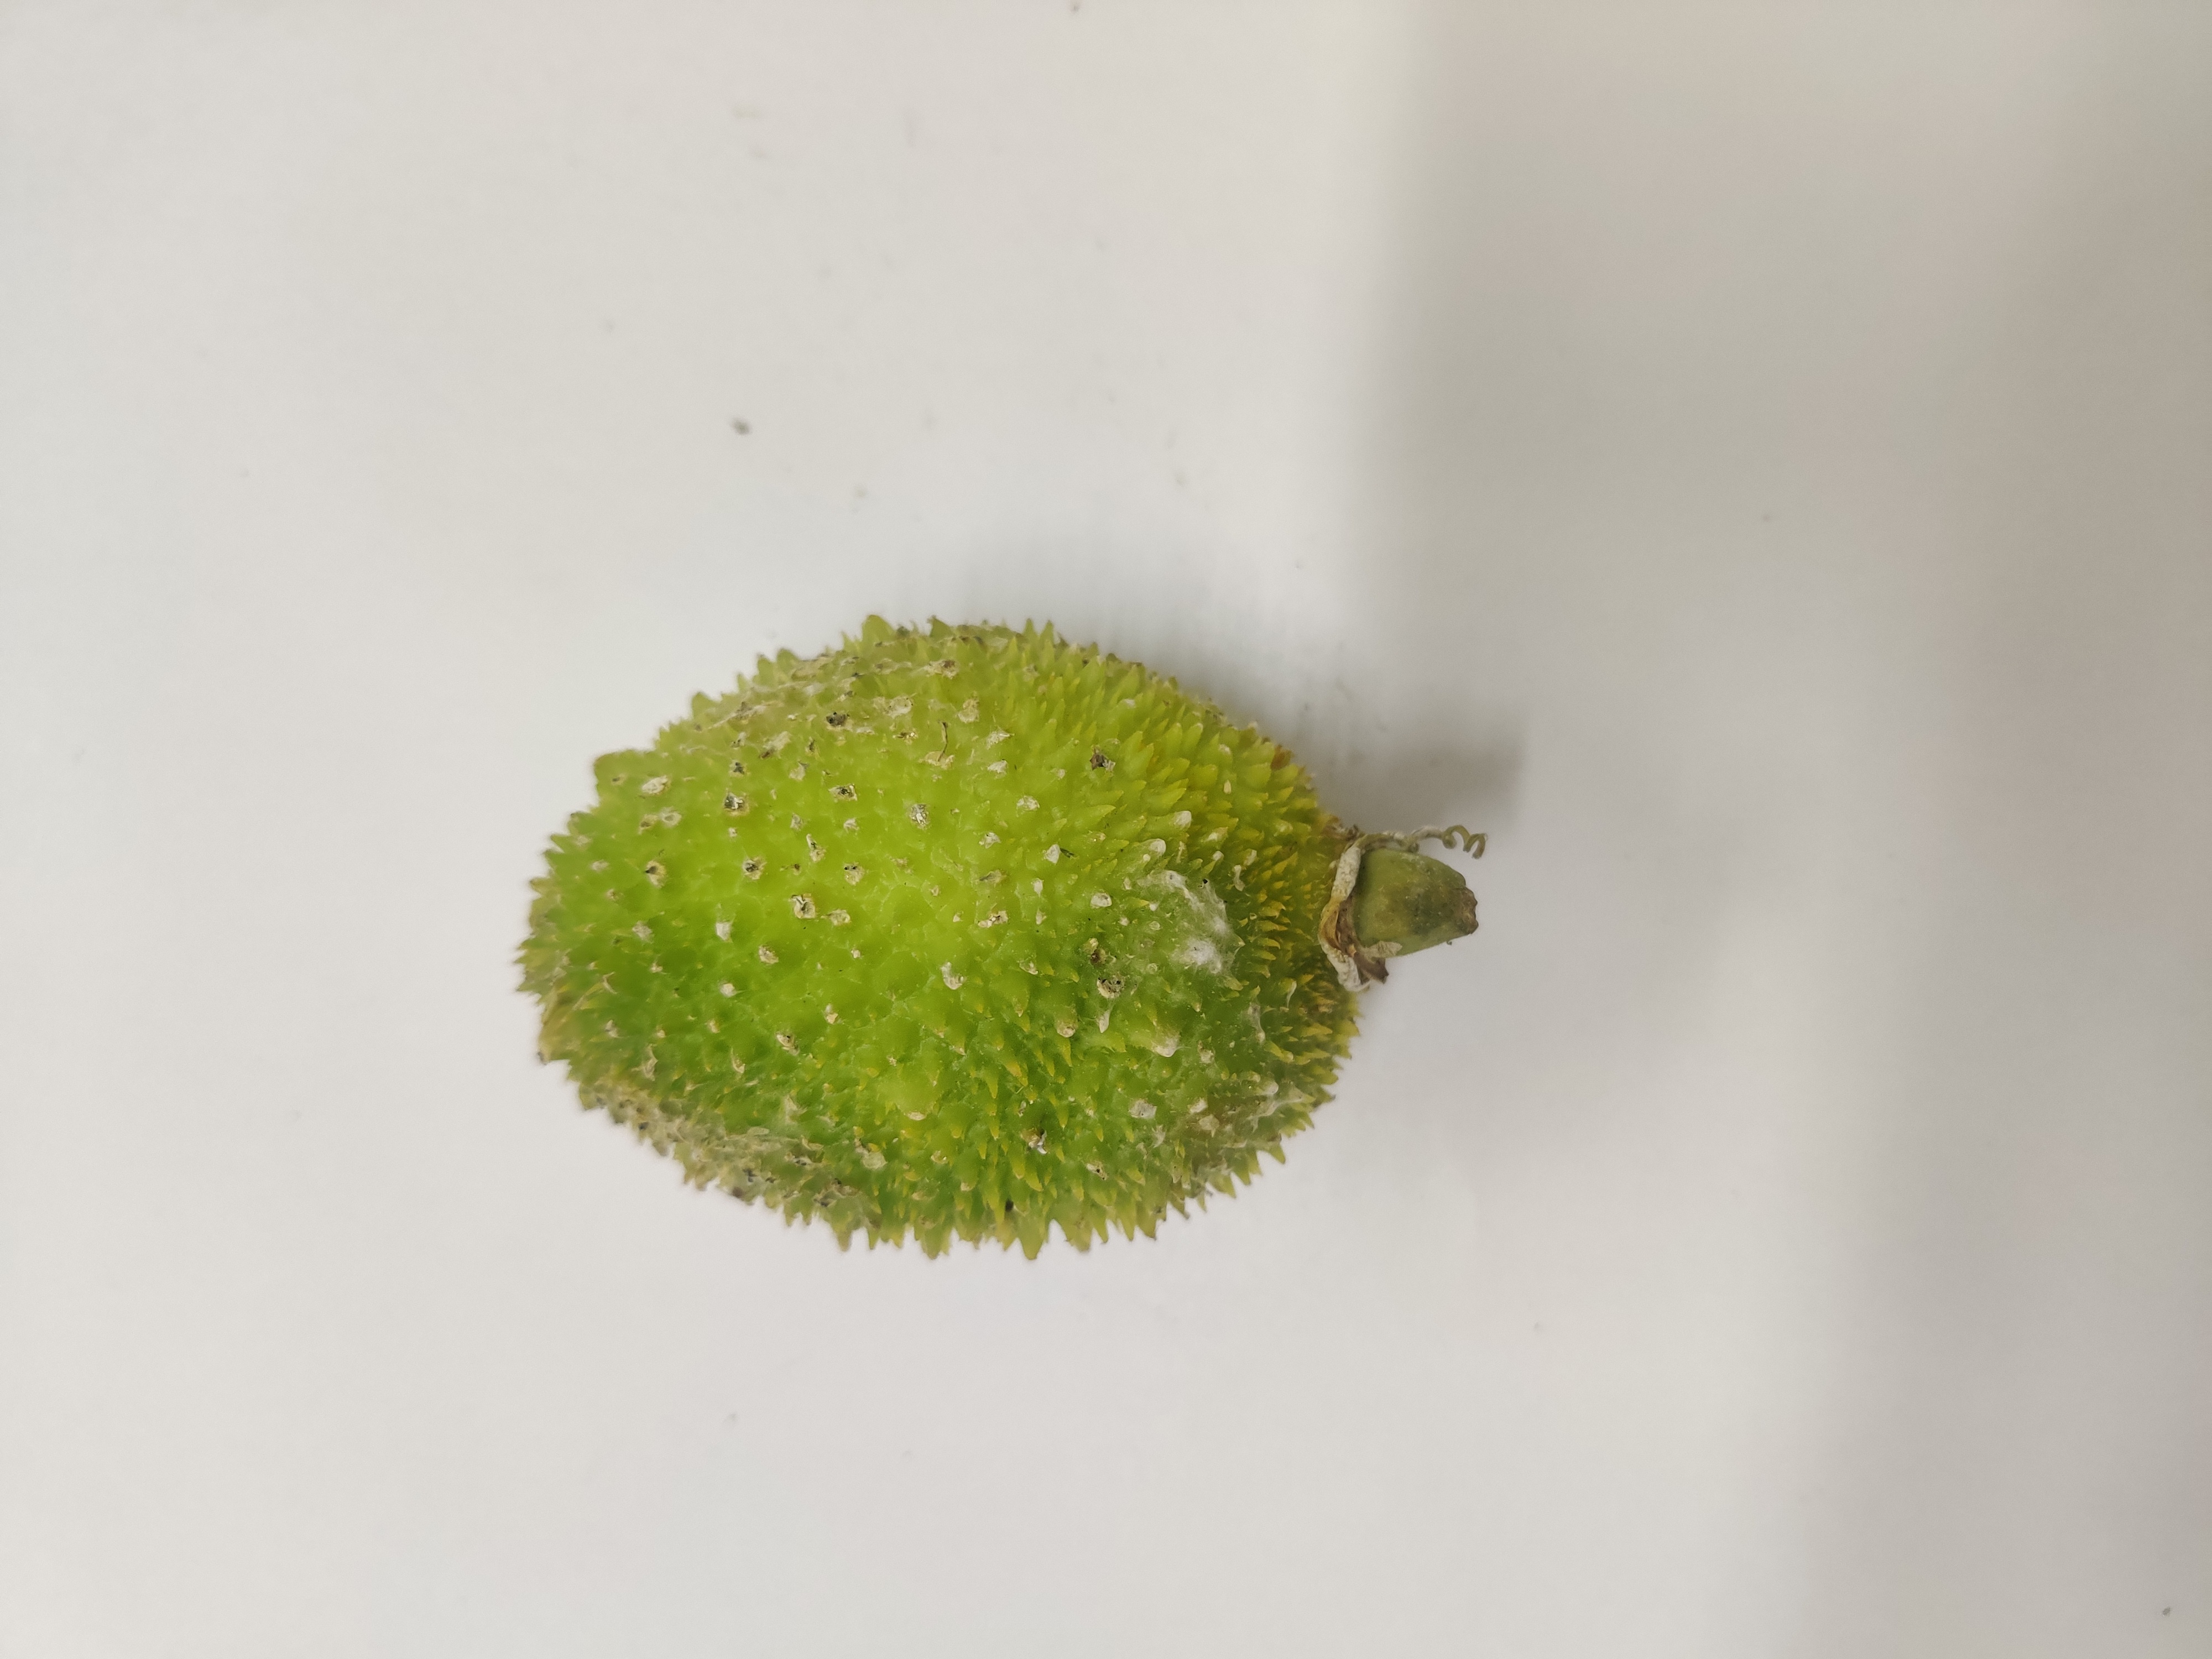
Crop: Spiny Gourd
Condition: Severely Damaged